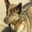
Label: dog